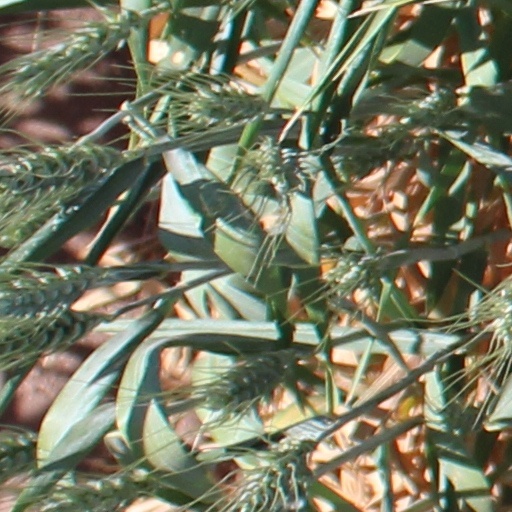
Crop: wheat